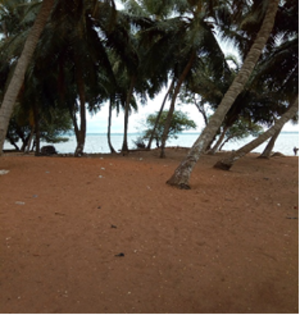
Les berges du lac Ahémé sont des espaces publics au bord du lac. S’est espaces constitue un lieu de distraction et de réjouissance pour les riverains de ces villages.
Ouèdèmè est l'un des cinq arrondissements de la commune de Lokossa dans le département du Mono au Bénin.
Ouèdèmè-Pédah est l'un des cinq arrondissements de la commune de Comè dans le département du Mono au Bénin.